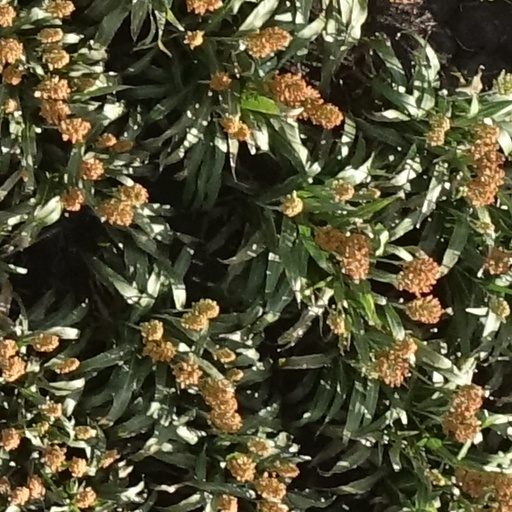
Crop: sorghum